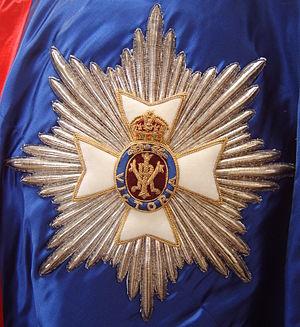
La dénomination de croix de Malte, ou croix de saint Jean, est utilisée aujourd'hui dans plusieurs acceptions pour désigner différents symboles et même un dispositif mécanique ou une plante rappelant l'une et l'autre la forme de cette croix ; une croix à quatre branches mais à huit pointes.